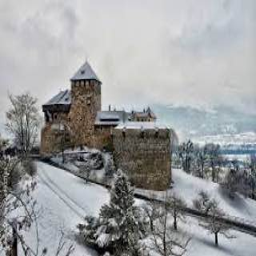
Burg Gutenberg